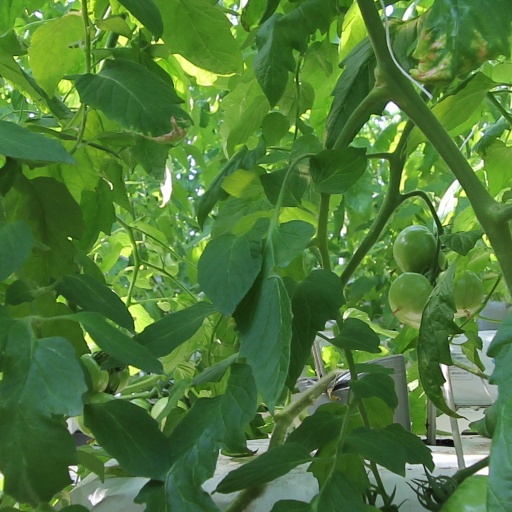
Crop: tomato